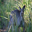
Label: kangaroo